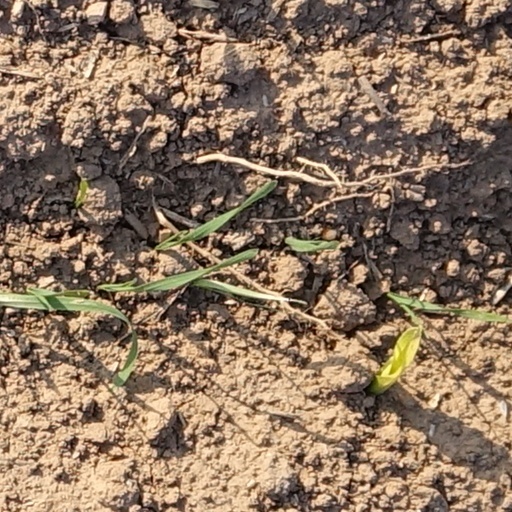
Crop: wheat